Spetchley Park

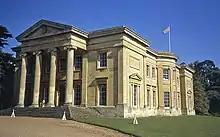
Entrance portico

After the fire Robert Berkeley, Rowland's son and a High Court judge, converted the stables into living accommodations. The present Palladian house was built in 1811 by a descendant, Robert Berkeley (1764–1845), to designs by the Catholic architect John Tasker. The gardens and park were then developed over the years, most notably by Ellen Willmott, the sister of Rose Berkeley, in the late 19th and early 20th centuries.